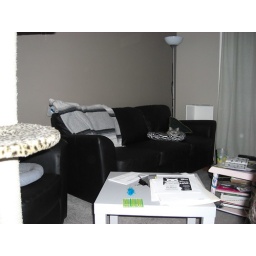
Danya sleeping on the couch when we got in